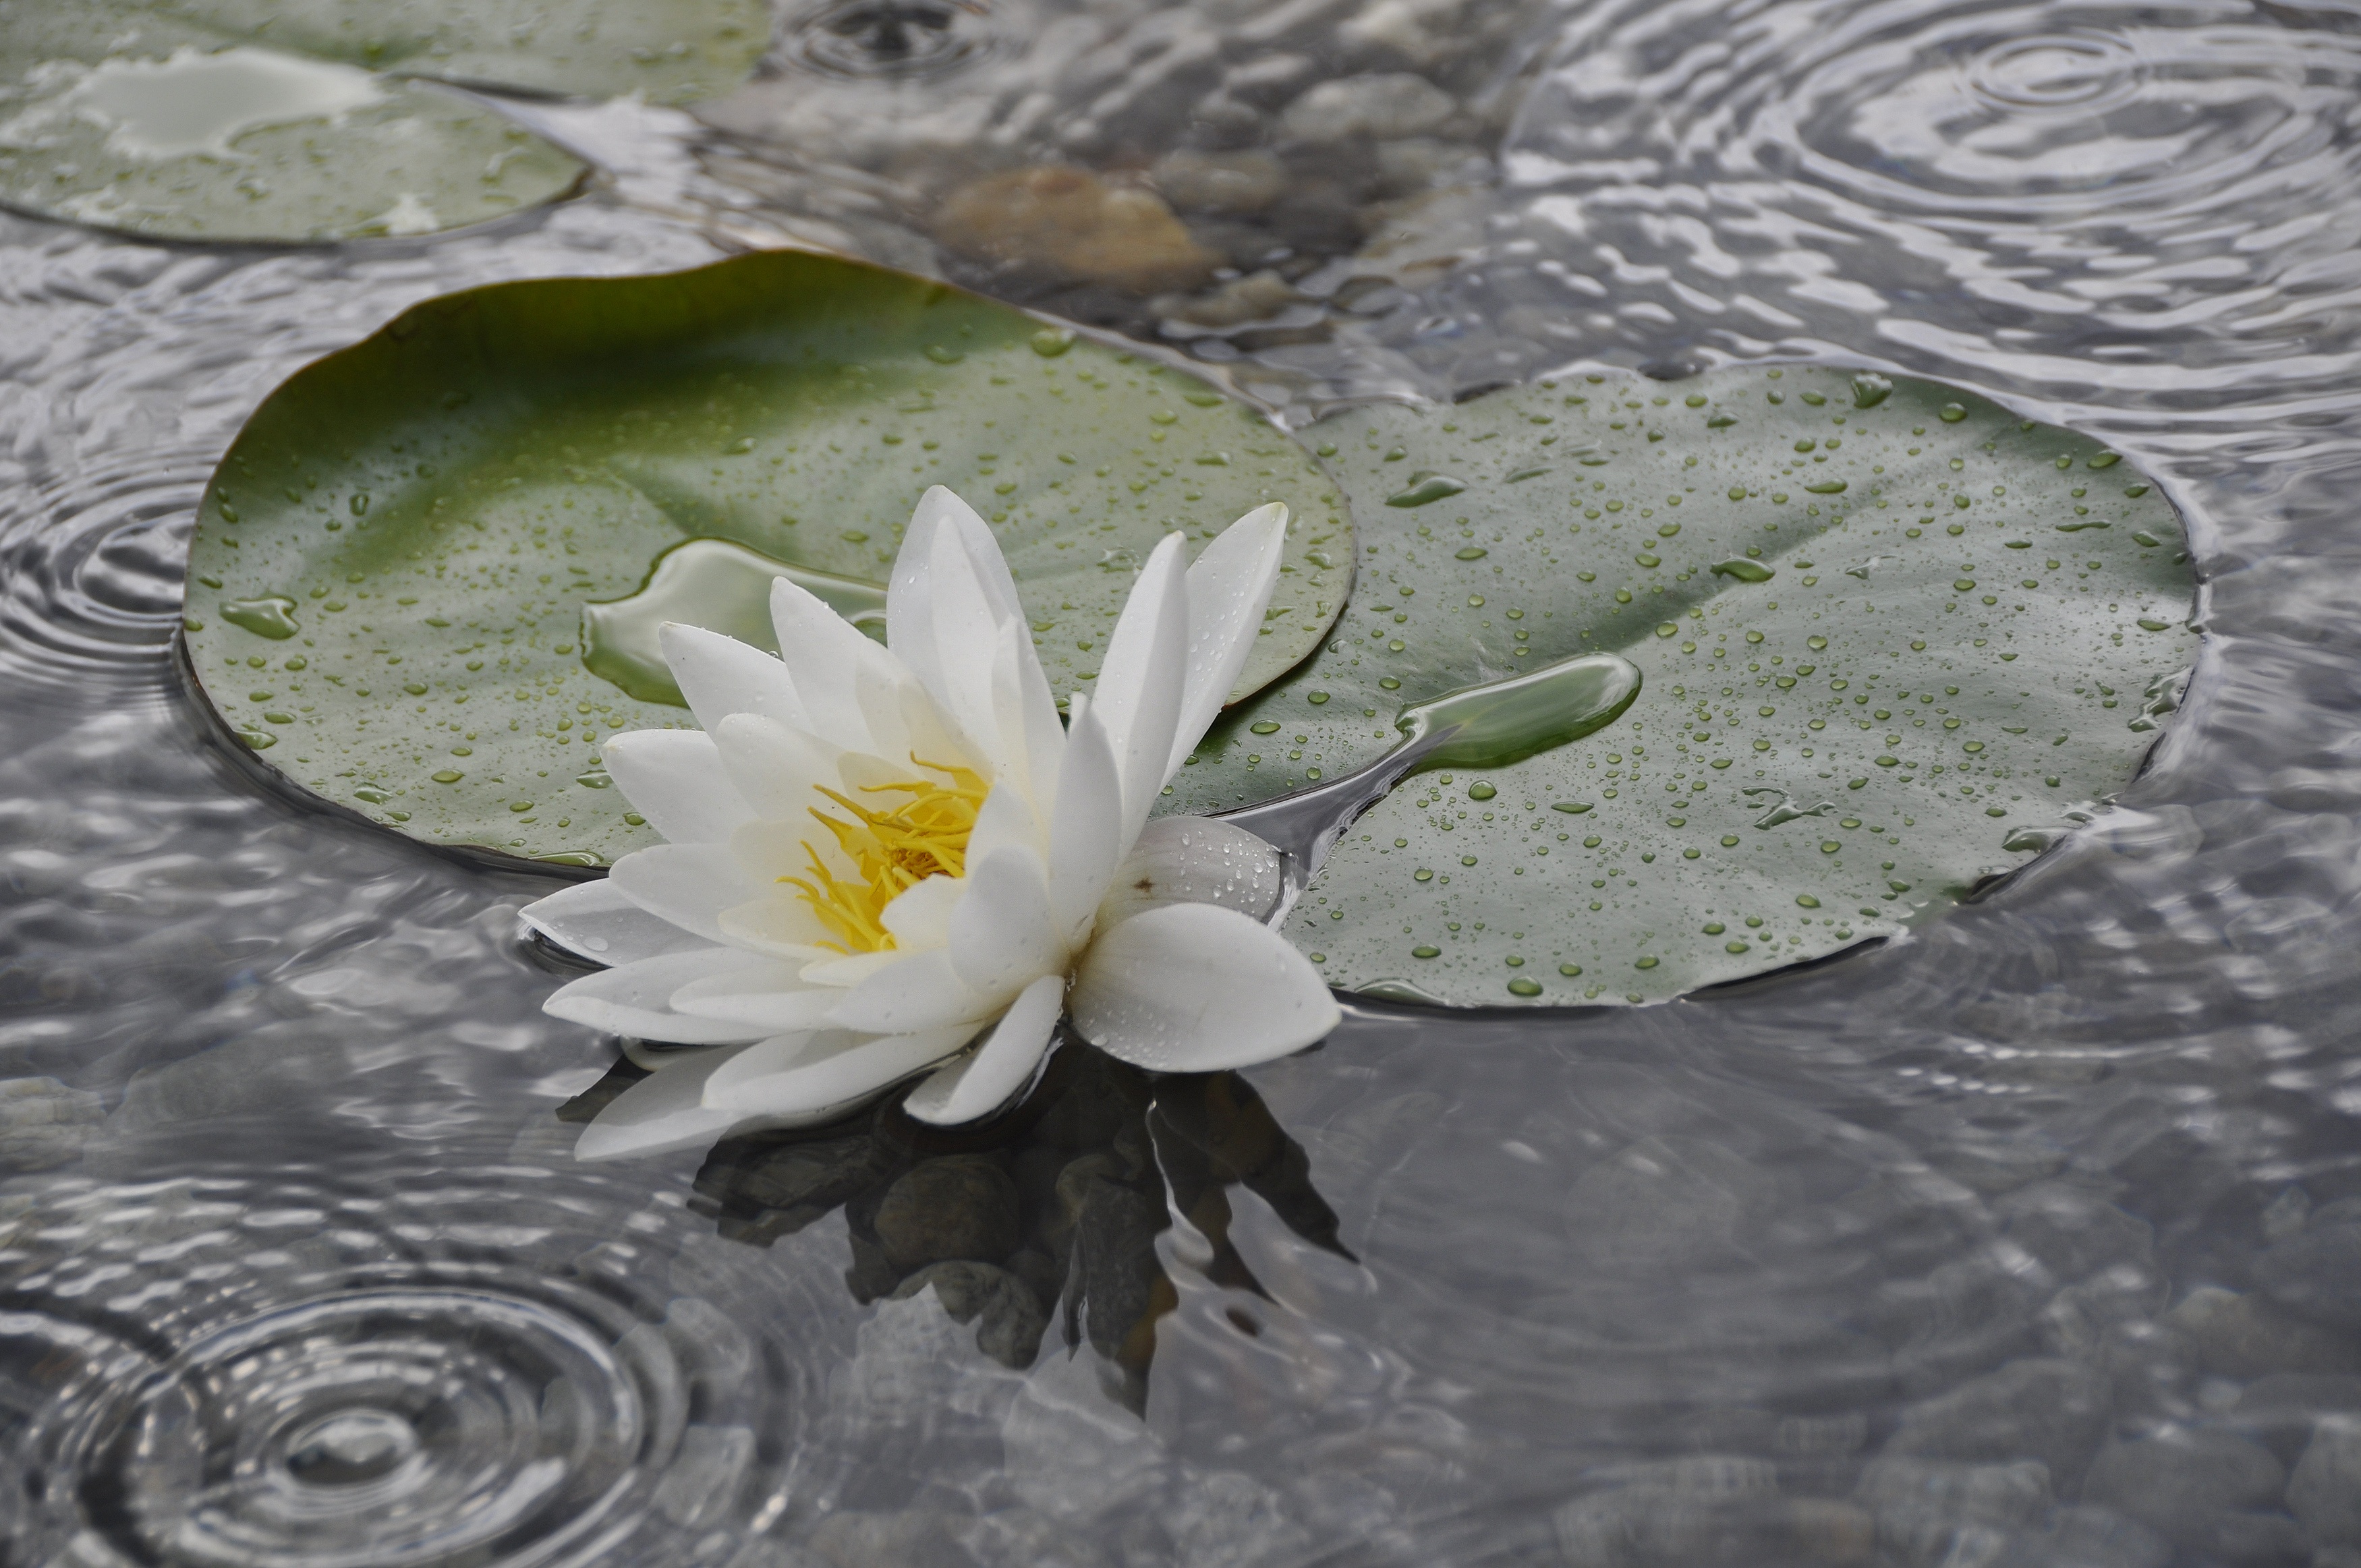
water, nature, blossom, plant, white, leaf, flower, petal, bloom, pond, red, botany, yellow, garden, pink, aquatic plant, flora, water lily, flowers, lily, macro photography, lake rose, nuphar lutea, flowering plant, swimming pond, water rose, biotope, bioteich, land plant